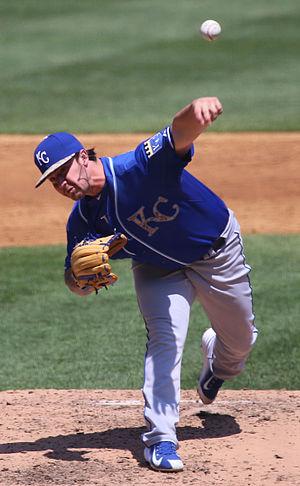
Brandon Finnegan est un lanceur gaucher des Reds de Cincinnati de la Ligue majeure de baseball.